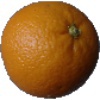
Label: orange